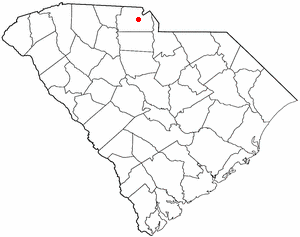
Newport est une census-designated place du comté de York dans l’État de Caroline du Sud aux États-Unis.